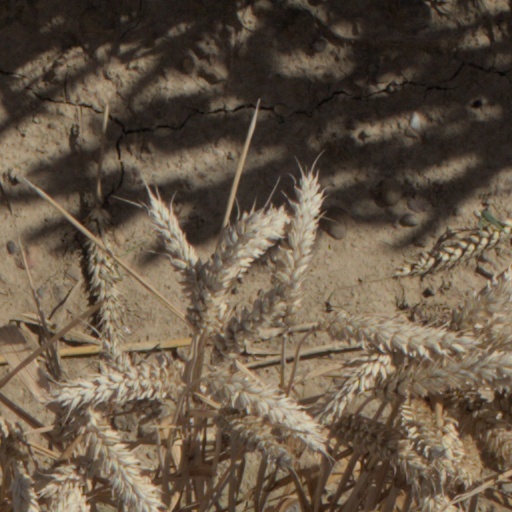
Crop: wheat